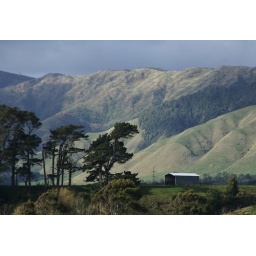
Taken out of my in-laws kitchen window, just a shot of a farm building and trees against the hills